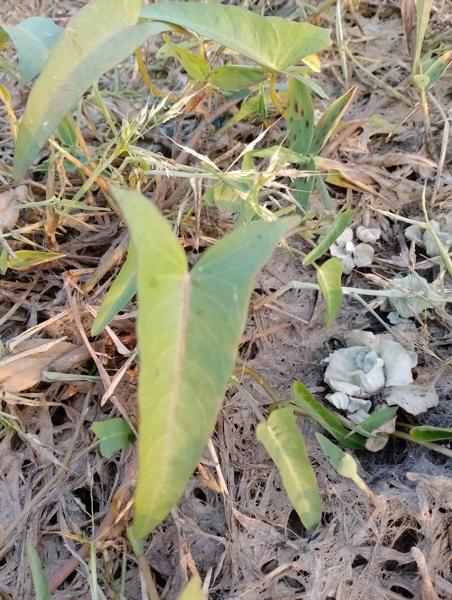
Weed species: Ipomoea aquatic